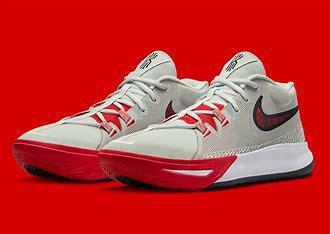
Brand: Nike
Model: Kyrie Flytrap 4